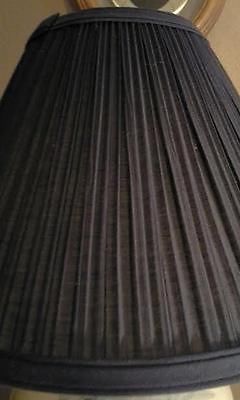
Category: lamp